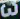
Number: 3